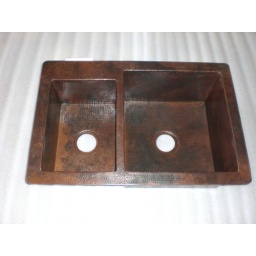
33x22x8x10 drop in kitchen sink 40-60.